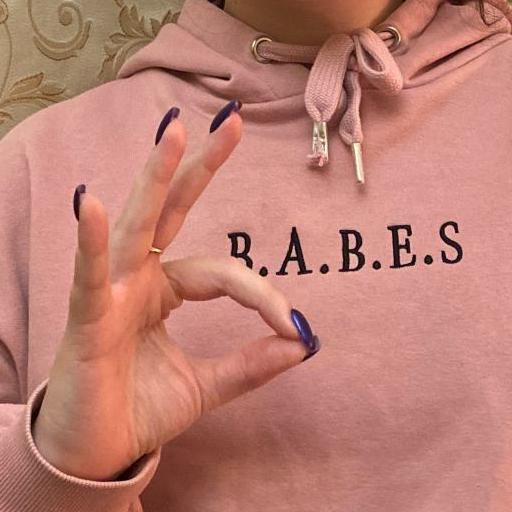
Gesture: ok